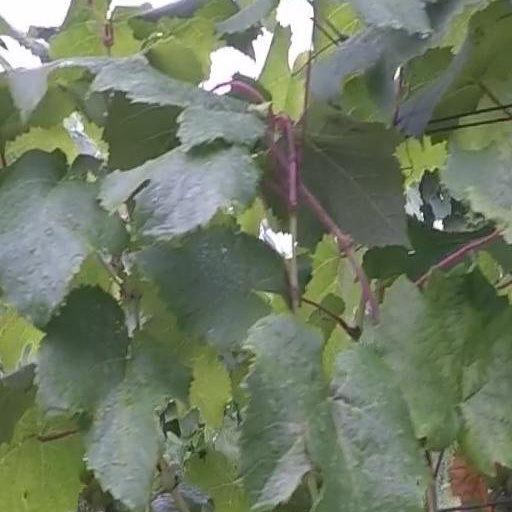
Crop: grape